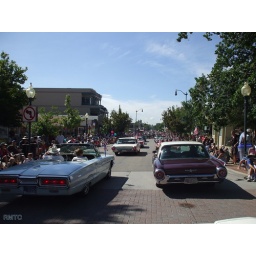
Another blue sky day in Louisville